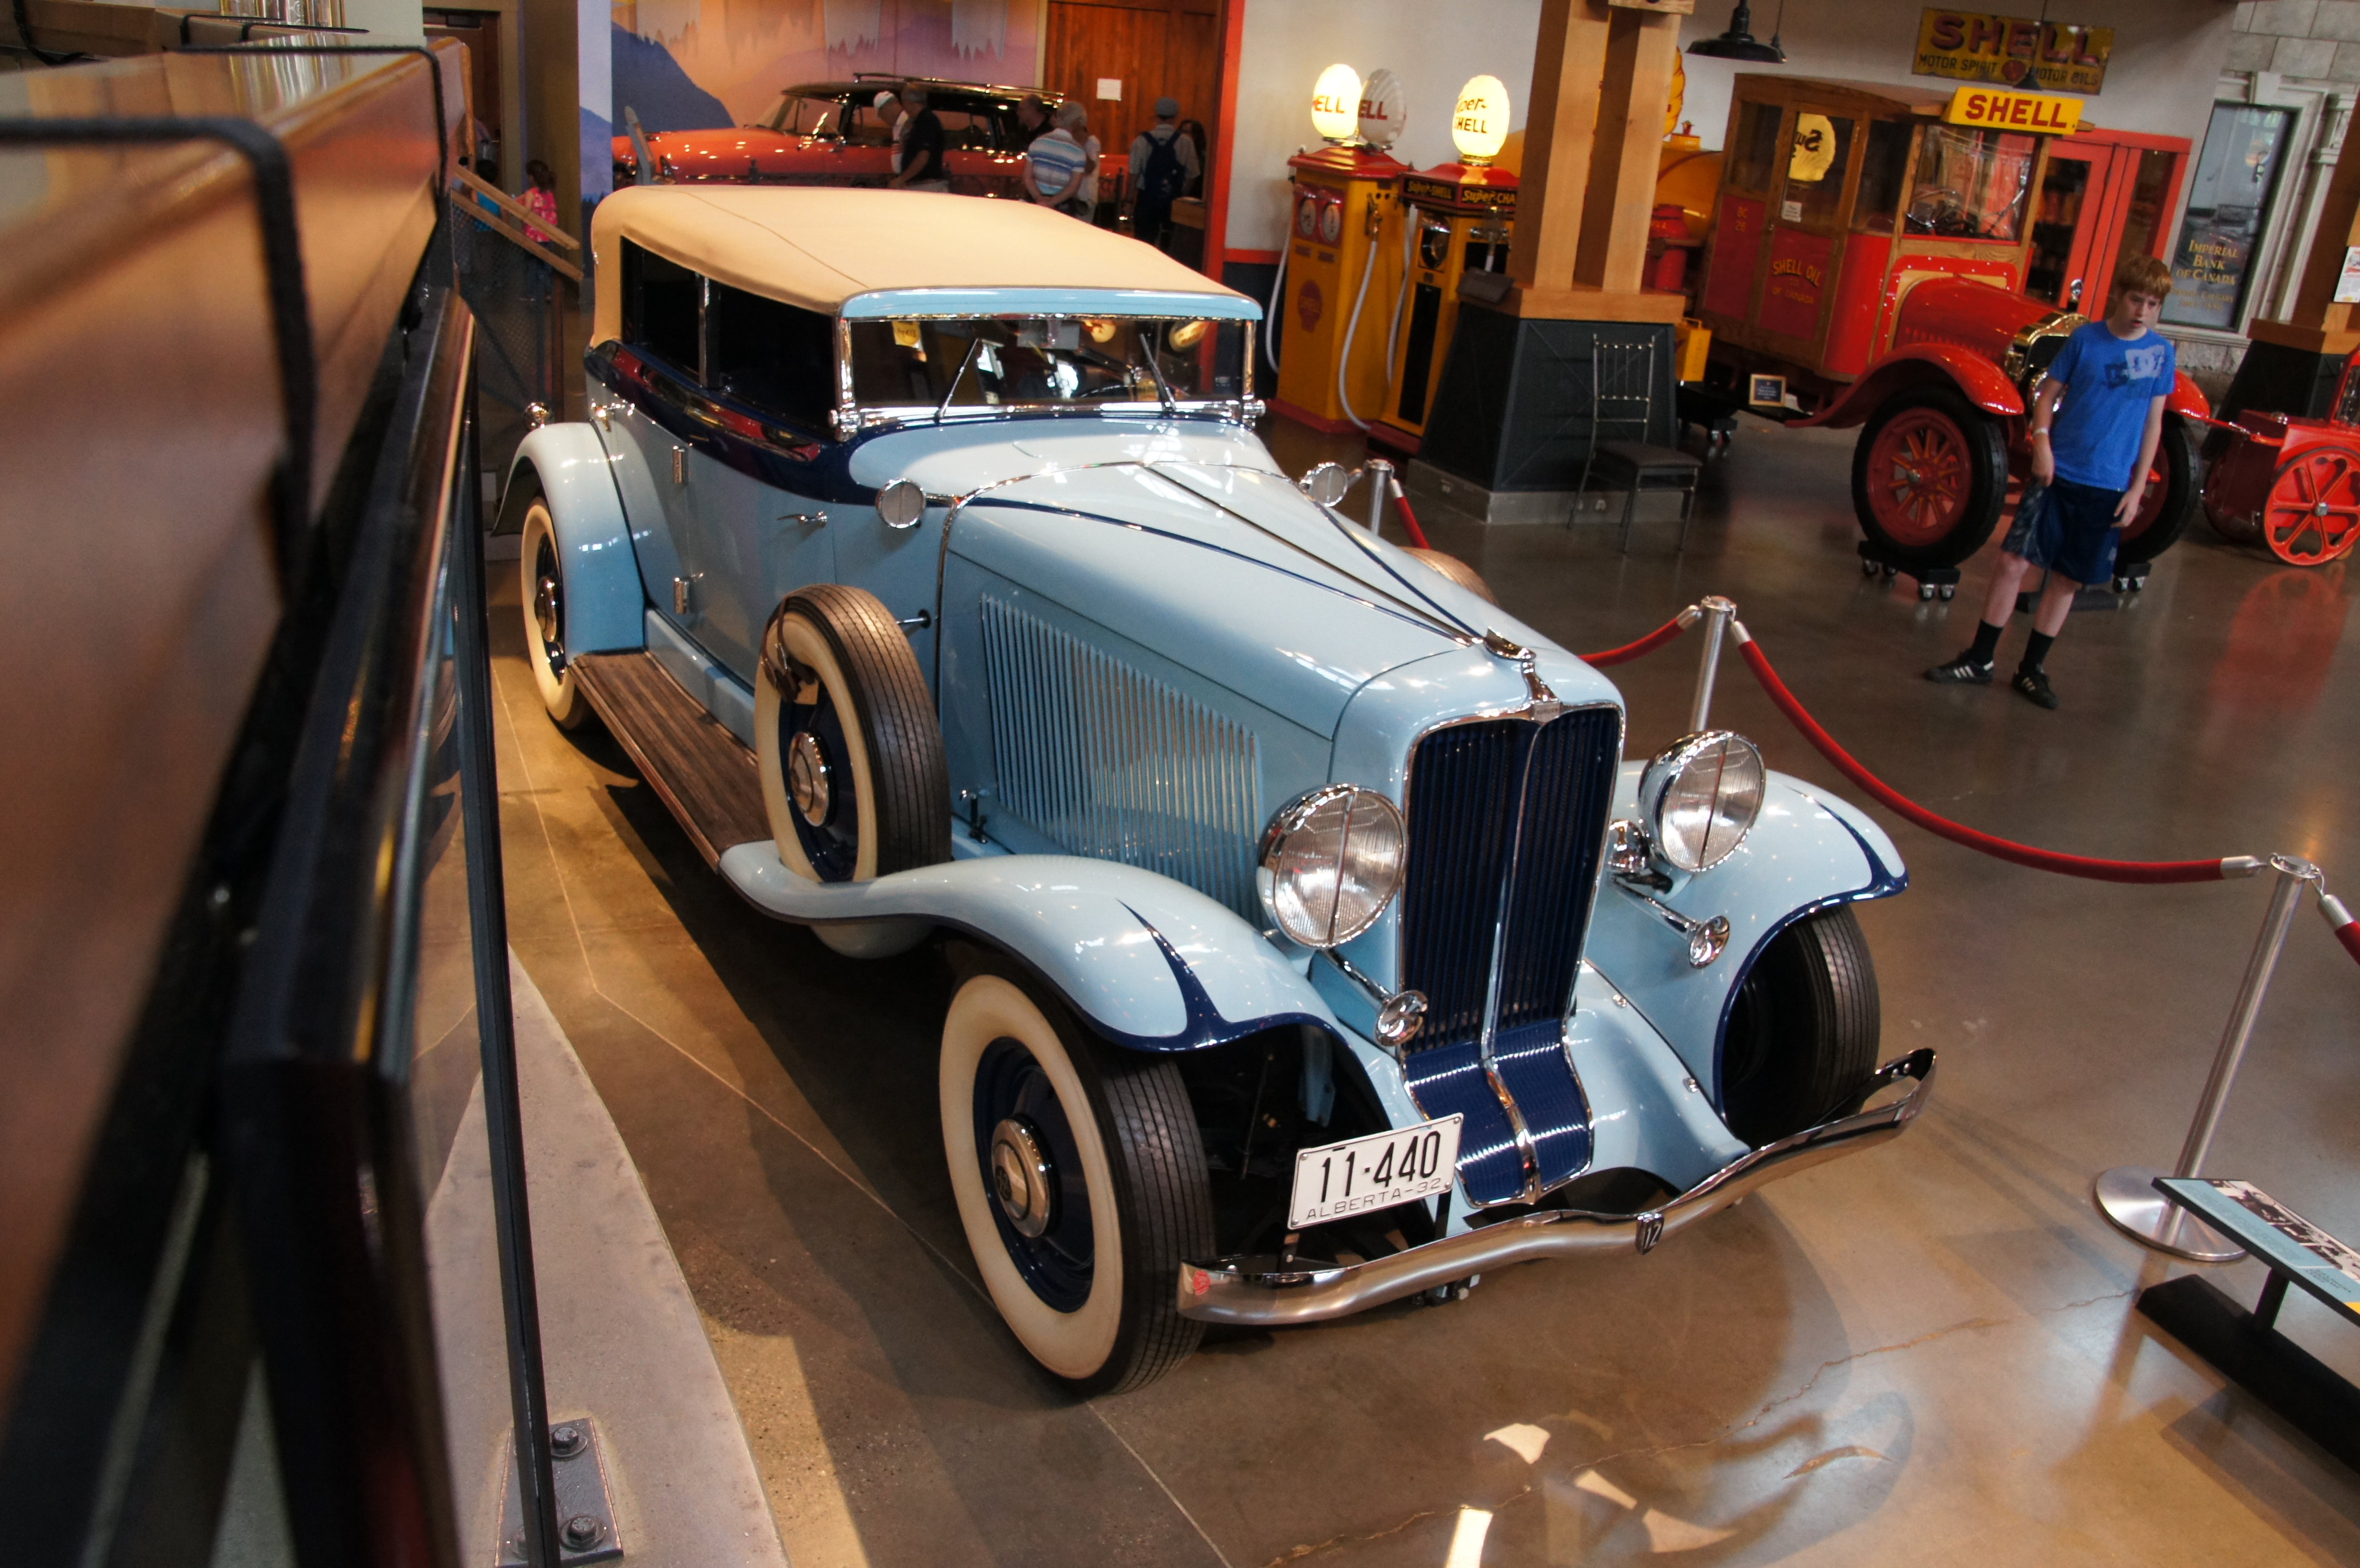
car, vehicle, sports car, motor vehicle, vintage car, race car, bluecar, classic, carshow, cardisplays, carmuseum, americanluxarycars, classicroadsters, motormuseum, 1932auburn, antique car, auto show, land vehicle, touring car, automobile make, automotive design, luxury vehicle